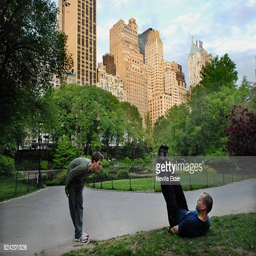
person puts person through his paces during an early morning workout